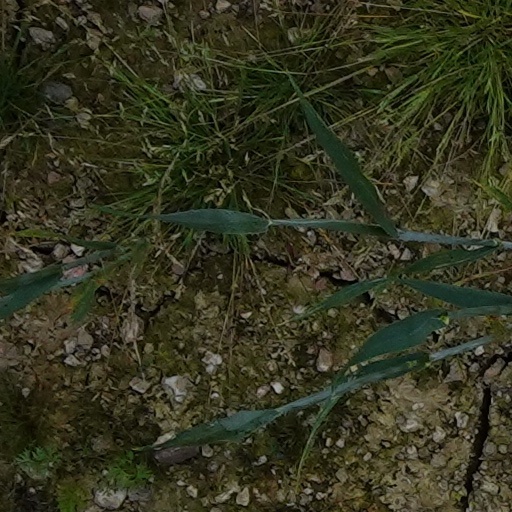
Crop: wheat